Nabua

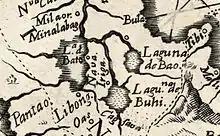
Early map showing the town of "Nava" and surrounding towns of present-day Rinconada area

In 1578, a group of Franciscan missionaries led by Fray Pablo de Jesus and Fray Bartolome Ruiz put up a church in Antacodos where they placed a big cross. These missionaries soon merged the villages of Lupa, Antacodos, Sabang, and Binoyoan into one place.